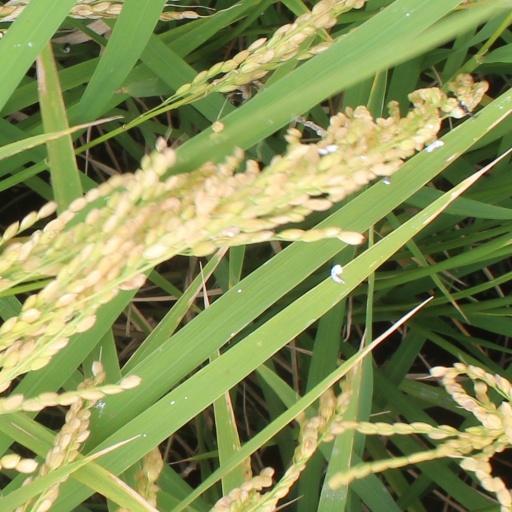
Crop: rice